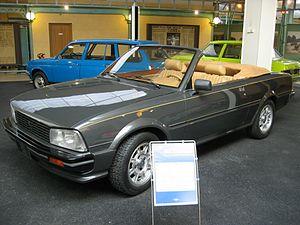
Prototype Peugeot 505 cab - musée Peugeot Sochaux
Peugeot USA est la marque utilisée par la branche de Peugeot aux États-Unis dont le siège social est basé à Long Island dans l'État de New-York avant de s'appeler Peugeot Inc en 1962 lorsqu'il prit son indépendance. Auparavant elle était vendue en même temps que les Renault dont le siège social est basé à Rego Park à New-York dans le quartier Forest Hills.
La Peugeot 505 est une automobile de la marque Peugeot produite entre mai 1979 et juin 1992 à 1 350 798 exemplaires. Son design extérieur est l’œuvre de Pininfarina et le design intérieur est signé Paul Bracq.